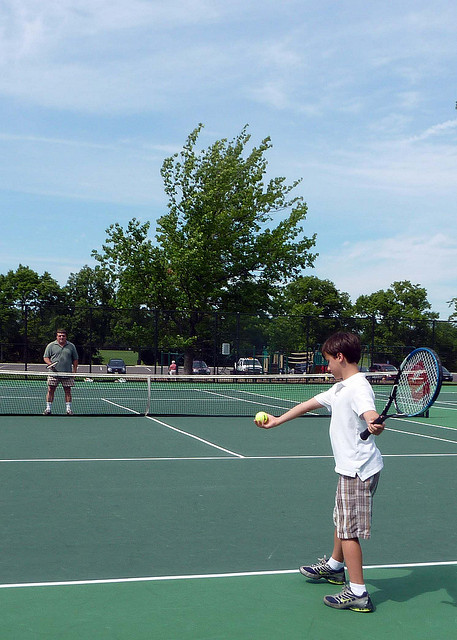
đứa trẻ đang cầm vợt tennis và bóng đứng trên sân chuẩn bị giao bóng